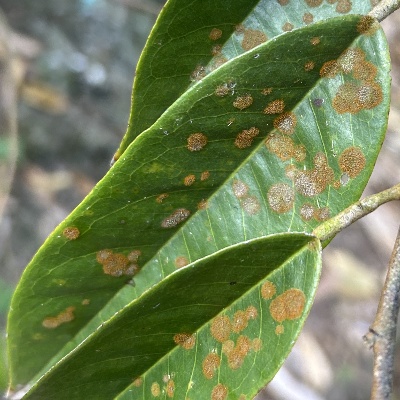
Label: Leaf_Algal